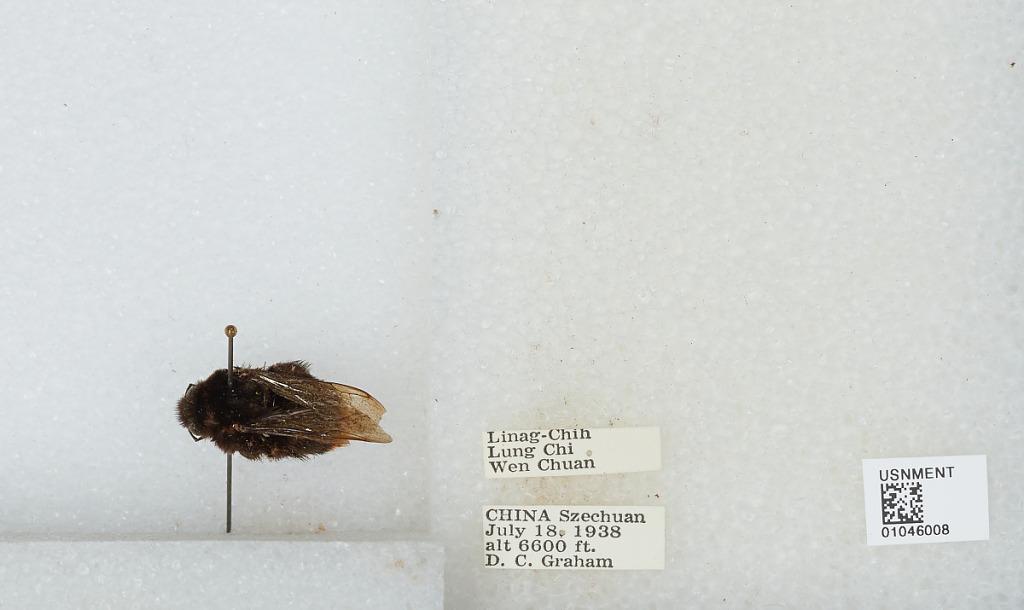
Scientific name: Bombus sp.
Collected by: D. Graham
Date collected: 1938-7-18
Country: China
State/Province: Sichaun
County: Wenchuan Xian
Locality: Linag-Chih, Lung Chi